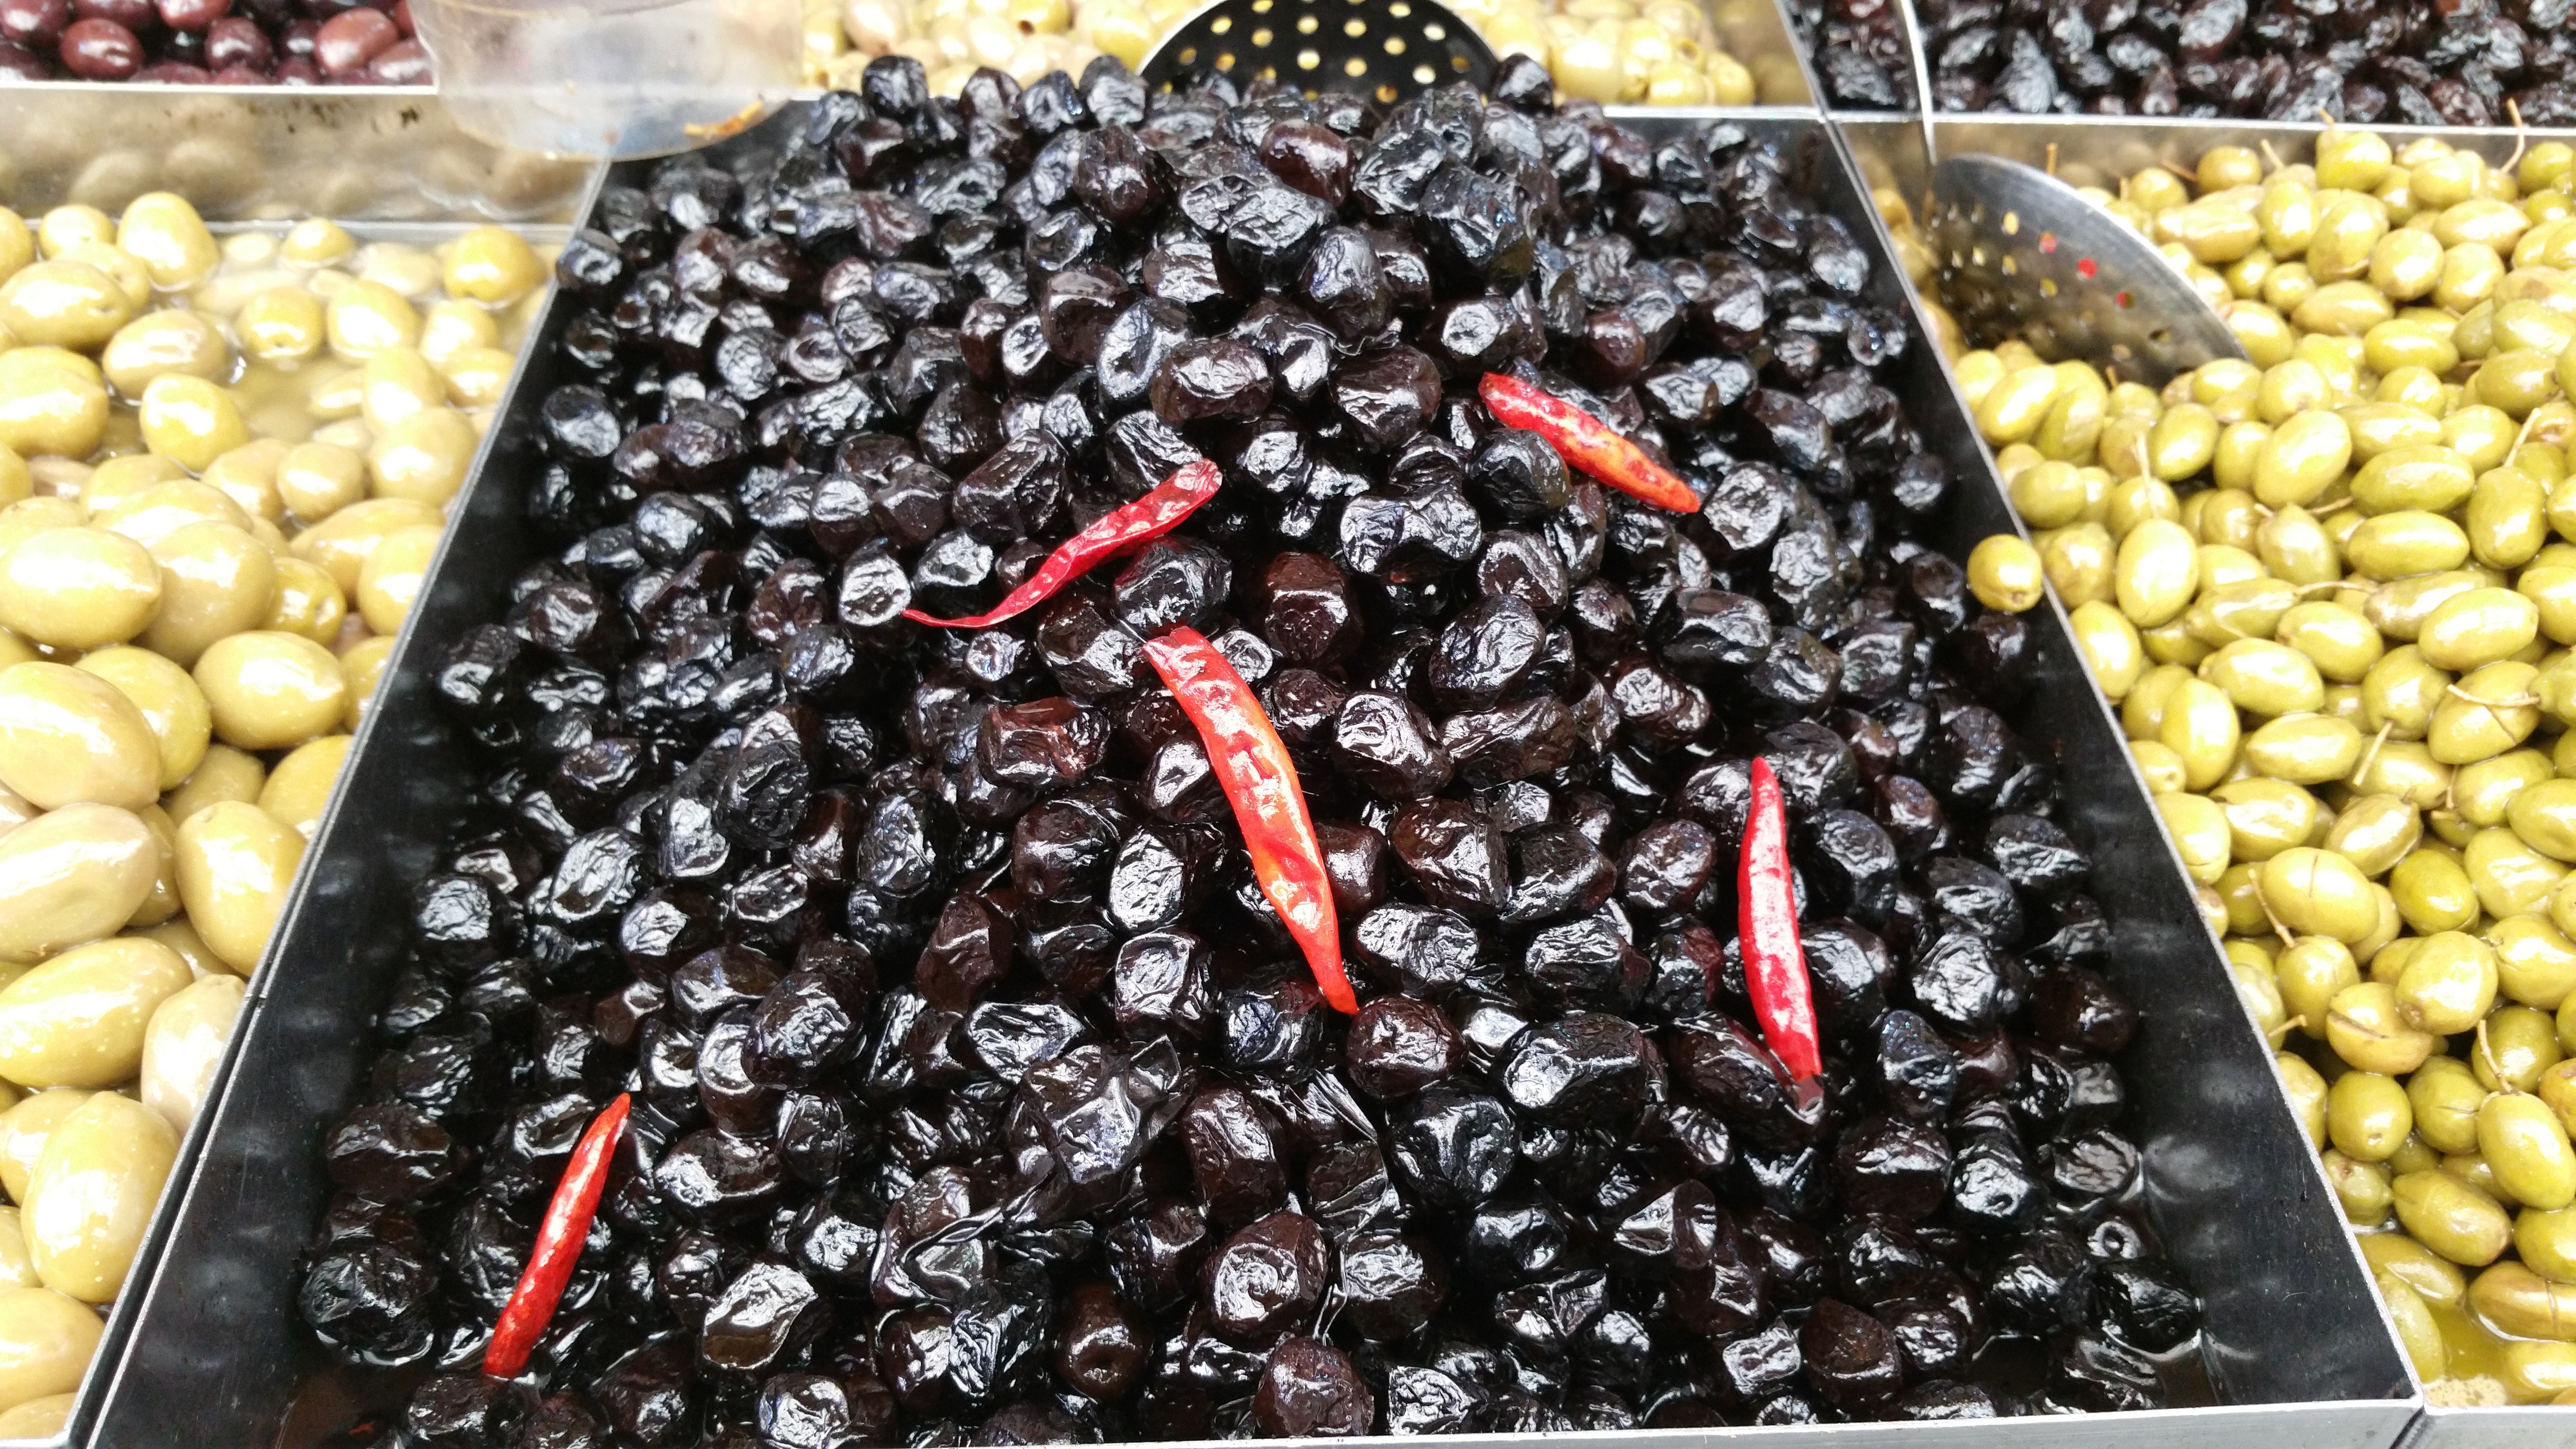
branch, plant, fruit, dish, food, mediterranean, produce, vegetable, market, cuisine, olives, flowering plant, black olive, land plant